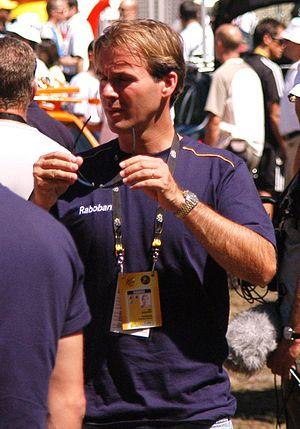
Erik Breukink, né le 1ᵉʳ avril 1964 à Rheden, est un coureur cycliste néerlandais. Il est professionnel de 1985 à 1997, respectivement chez Skala-Gazelle, Panasonic, PDM-Concorde, ONCE puis Rabobank, dont il est ensuite l'un des directeurs sportifs. Après sa carrière, il devient directeur sportif de l'équipe Roompot-Nederlandse Loterij.
L'équipe cycliste Jumbo-Visma est une équipe néerlandaise de cyclisme professionnel sur route créée en 1996 et ayant le statut d'équipe World Tour.